2005 Tarapacá earthquake

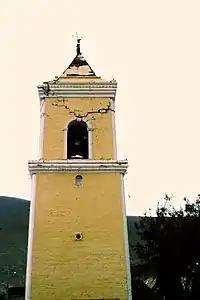
The church of San Lorenzo de Tarapacá after the earthquake.

The greatest damage occurred in northern Chile, although parts of southern Peru and western Bolivia were also affected. The earthquake triggered many landslides, blocking roads and hindering relief efforts. 550 houses were completely destroyed, with at least a further 9,350 damaged. Adobe houses on the plateau in the Andes were particularly badly affected, with more than 80% destroyed in some villages. Eleven people were killed and at least a further 200 injured.